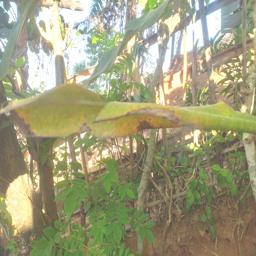
Label: MALBHOG LEAF